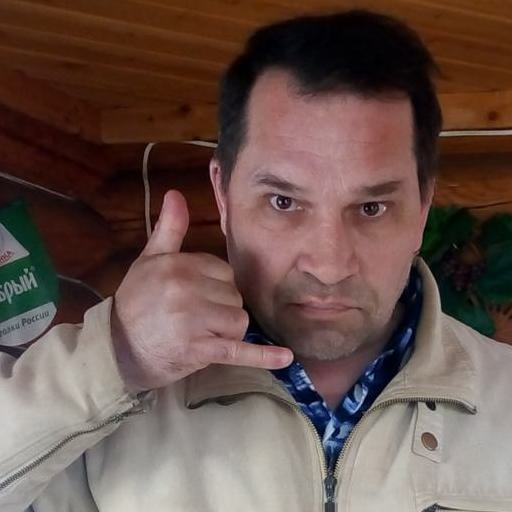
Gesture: call